2000 Spanish Grand Prix

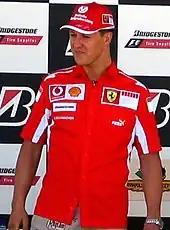
Michael Schumacher (pictured in 2005) who took his first pole position of the season.

Saturday afternoon's one-hour qualifying session saw each driver limited to twelve laps, with the grid order decided by their fastest laps. During this session, the 107% rule was in effect, requiring each driver to remain within 107 per cent of the fastest lap time to qualify for the race. The session was held in sunny and hot weather. Michael Schumacher took his first pole position of the season and 24th of his career with a time of 1:20.974 on a headwind-affected second run 43 minutes in, going more than a second quicker than the 1999 pole lap. Häkkinen joined him on the grid's front row after lapping 0.076 seconds slower in the final seconds and held pole until Schumacher's lap. Barrichello qualified third, feeling his car did not feel good having not made any changes. Coulthard, fourth, lost time early in qualifying due to an engine fuel pressure pick-up issue. He did not drive the spare McLaren set up for Häkkinen, believing it to be time-consuming, and he had to drive with extra fuel added by his mechanics. Ralf Schumacher, fifth, had excessive oversteer, which prevented him from lapping faster. Villeneuve qualified sixth and said he achieved the best from his car. Both Jordan drivers lined up the grid's fourth row (with Trulli ahead of Frentzen), believing they could have a better starting position because of windy conditions.